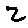
Label: 2